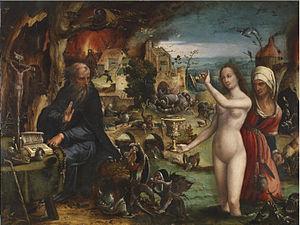
Pieter Coecke van Aelst, ou Pieter Coeck d'Alost, né le 14 août 1502 à Alost et mort le 6 décembre 1550 à Bruxelles, est un peintre et architecte-scénographe flamand, connu notamment pour son édition de Vitruve en néerlandais.